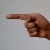
The image shows a hand gesture representing the letter 'G' in Indian Sign Language.